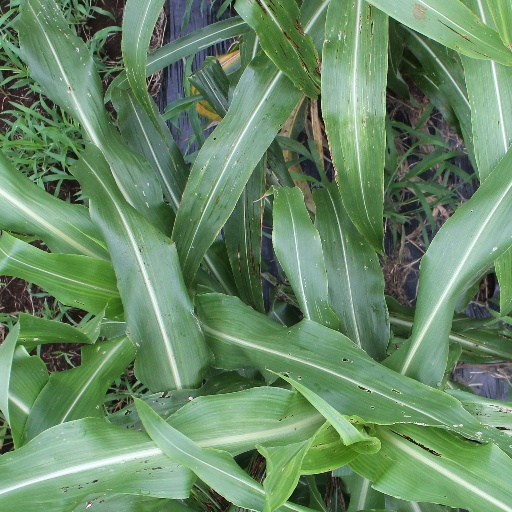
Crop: sorghum